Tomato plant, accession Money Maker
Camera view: vertical (180 deg); turntable rotation: 0 degrees
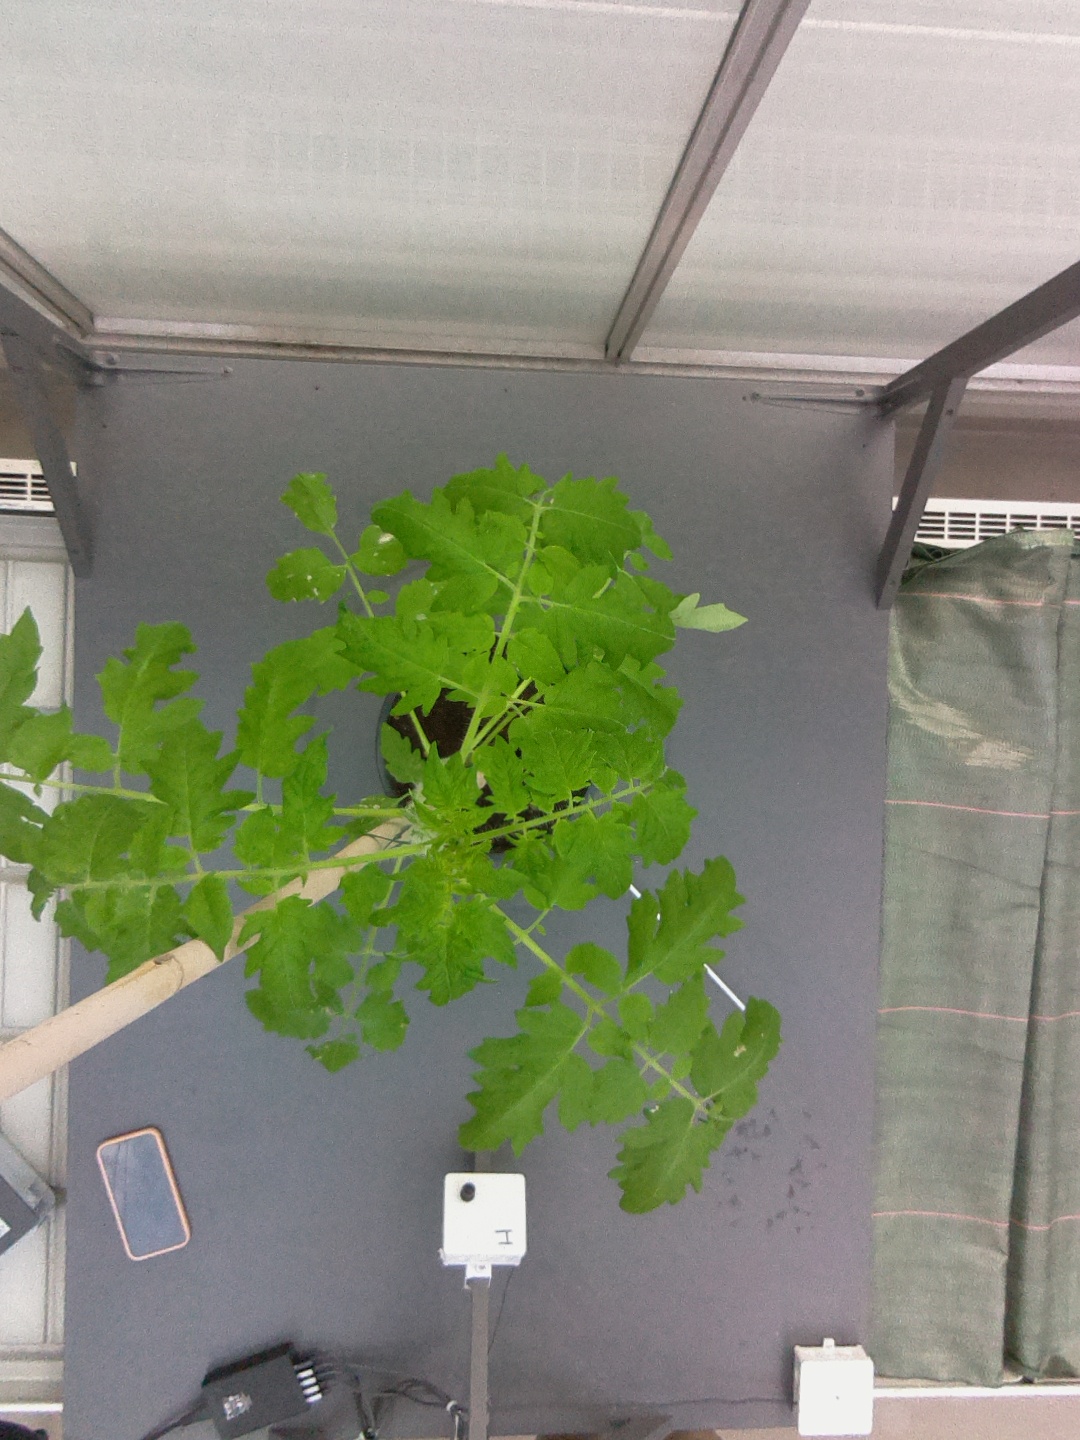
BBCH growth stage 52: 2 inflorescences visible